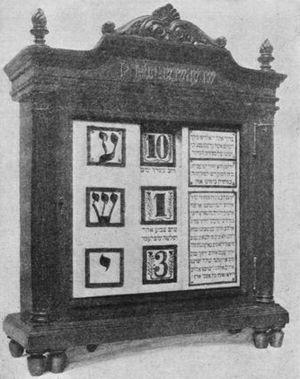
Tableau utilisé pour le décompte de l'omer, affichant le nombre de jours de l'omer (en haut) et son équivalent en semaines (milieu) et jours (en bas)
Le décompte de l’omer est une prescription biblique commandant de décompter chaque jour des sept semaines qui séparent l’offrande de l’omer, au lendemain de Pessa'h, et la fête de Chavouot. Contrairement à cette offrande, ce décompte de l’omer continue à être réalisé malgré la destruction du Second Temple de Jérusalem.